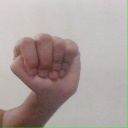
अक्षर: ठ